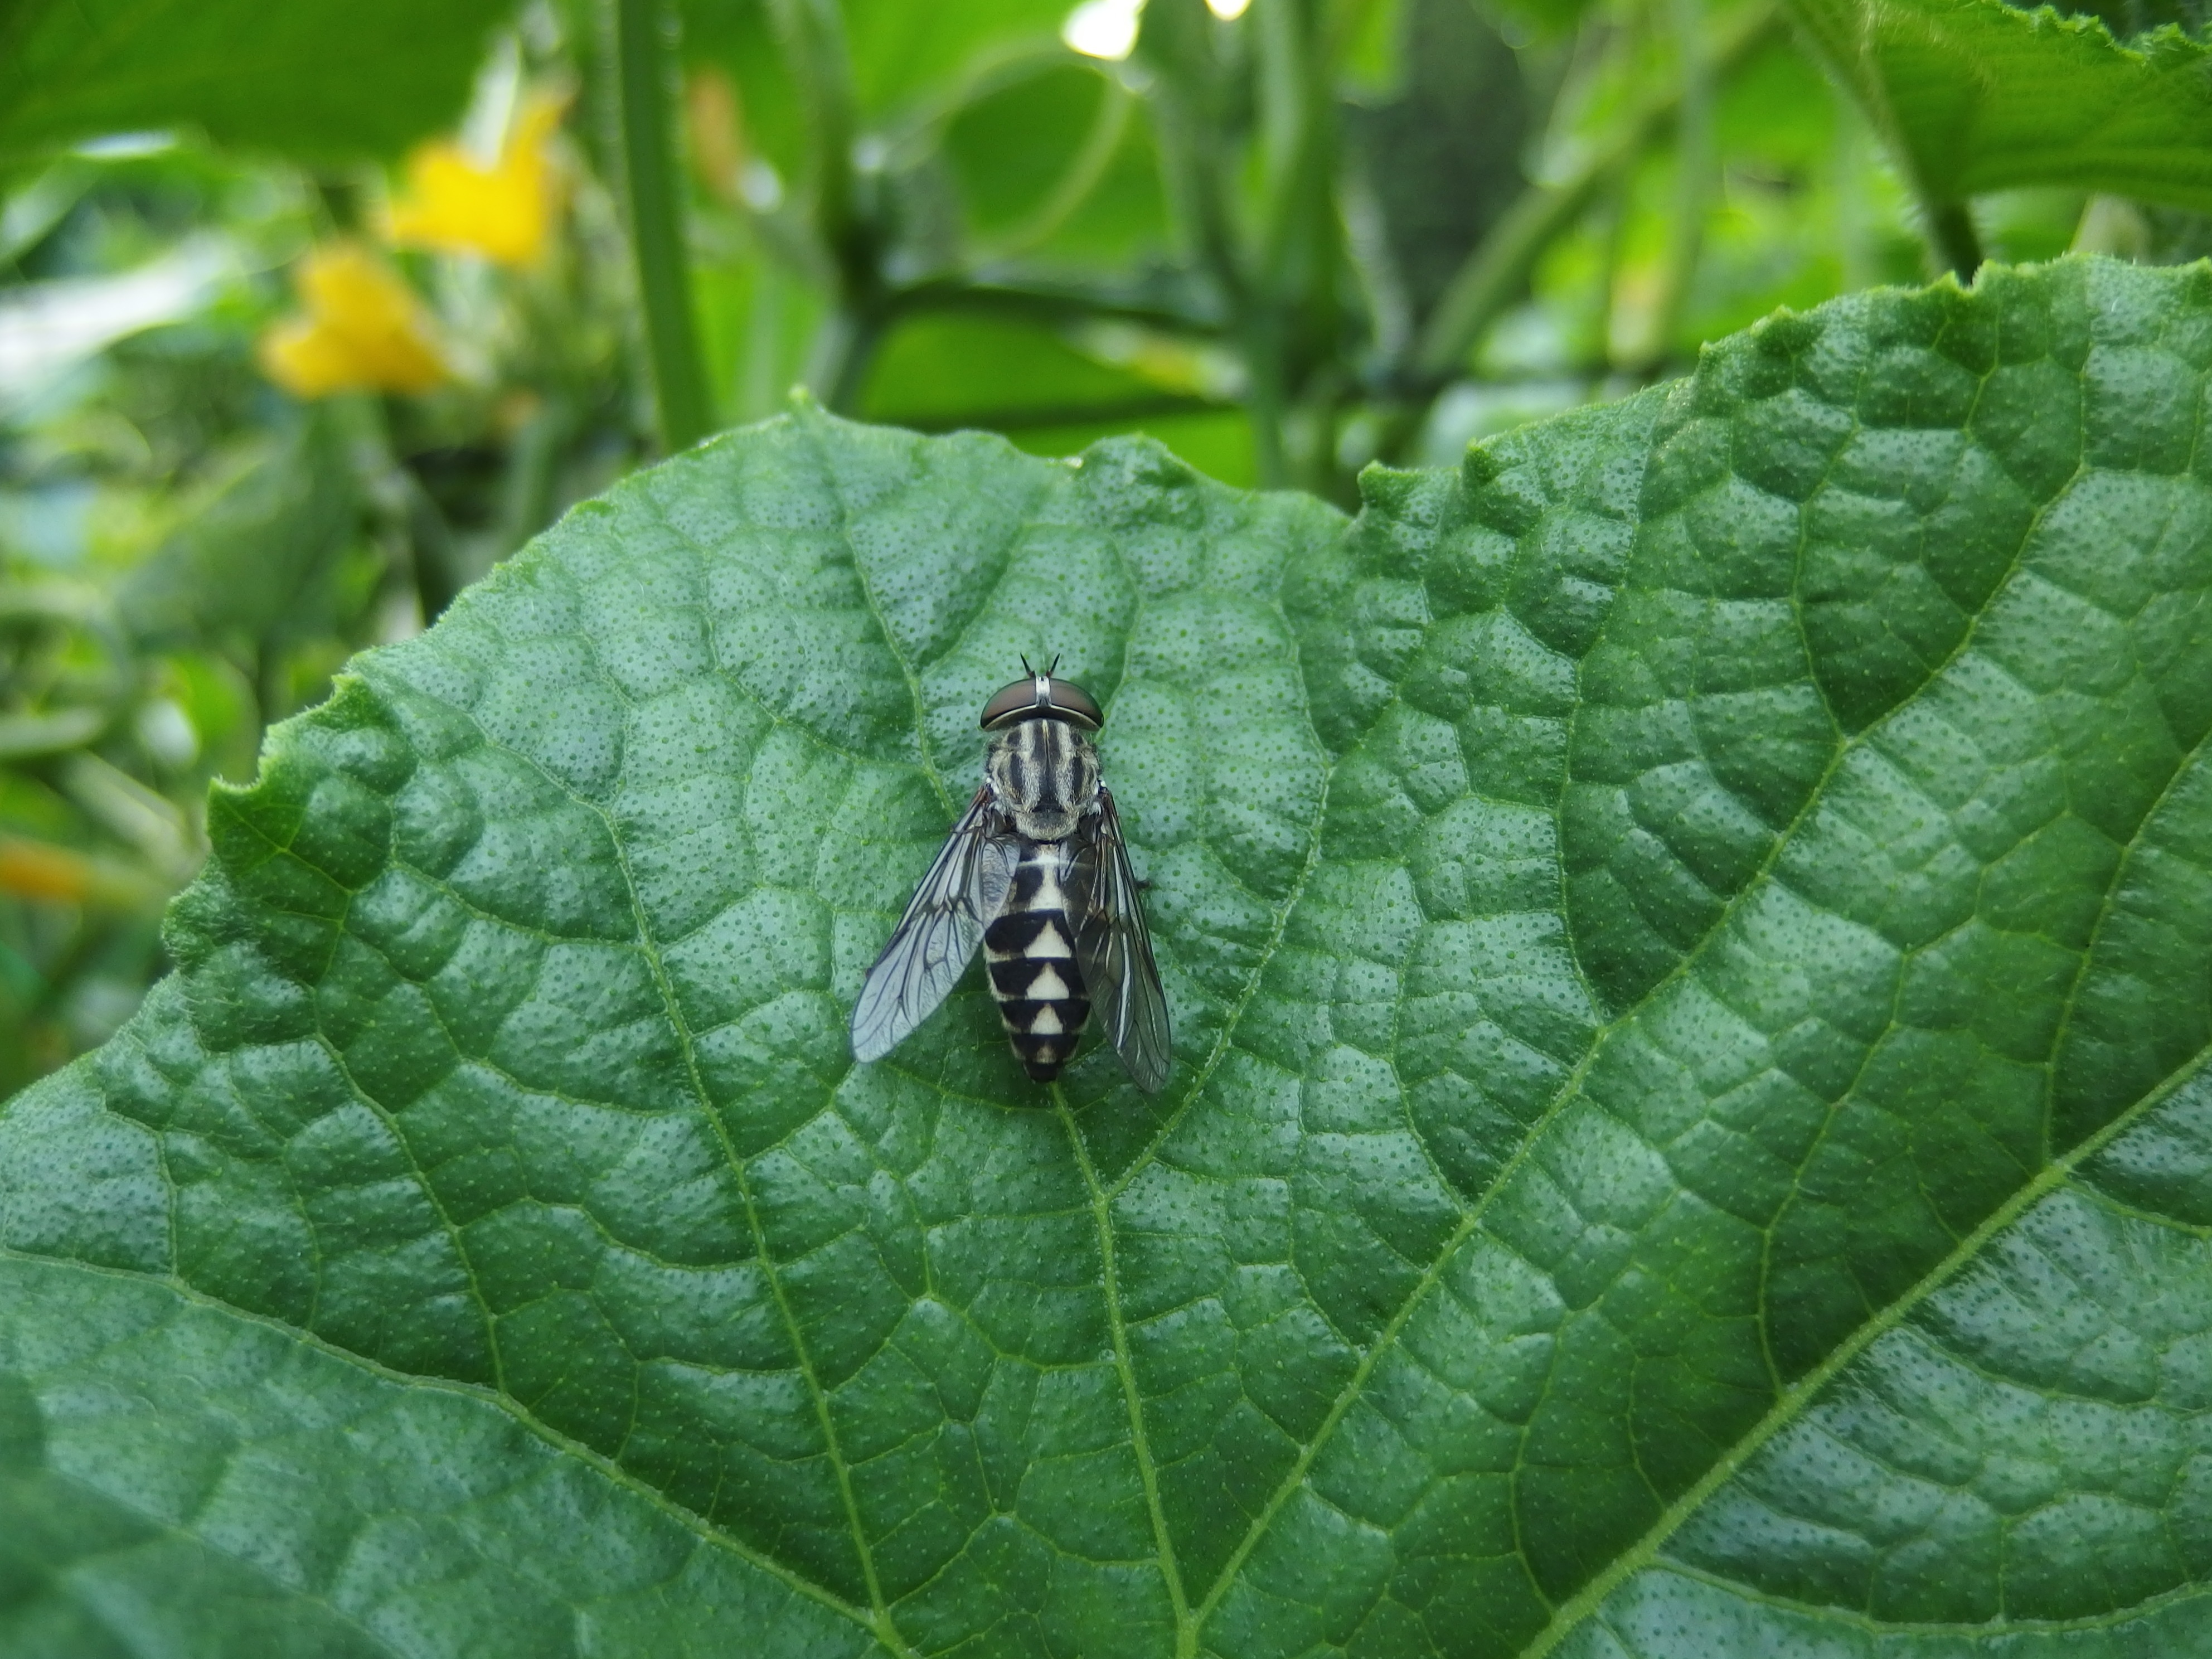
leaf, flower, fly, summer, green, insect, botany, fauna, invertebrate, abu, macro photography, leaf beetle, true bugs